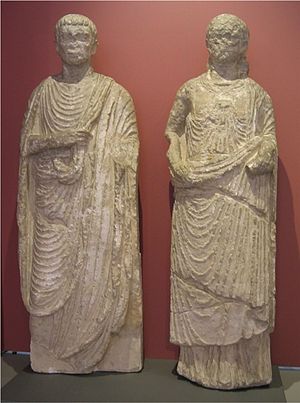
Gallo-romersk kultur
Gallo-romerske skulpturer, fundet i Ingelheim
Udtrykket gallo-romersk kultur bruges om den romersk prægede kultur i Gallien. Den udviklede sig under romaniseringen af befolkningen i tiden efter Julius Cæsar, og den var kendetegnet af gallernes overtagelse eller tilpasning af romerske skikke og levevis på gallisk grund. Den godt undersøgte blanding af kulturer i Gallien giver historikerne en model, der kan bruges som sammenligningsgrundlag for romaniseringen i andre, mindre godt undersøgte romerske provinser.